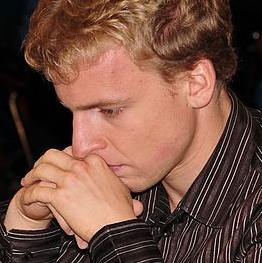
Age: 24